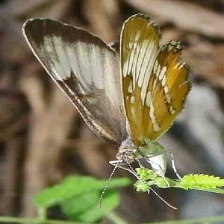
Species: MESTRA